This Earth Is Mine (1959 film)

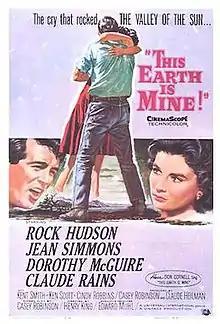
Film poster by Reynold Brown

This Earth Is Mine is a 1959 American drama film directed by Henry King and starring Rock Hudson and Jean Simmons. The film portrays the lives and loves of the Rambeau family, a California winemaking dynasty trying to survive during Prohibition in the United States.